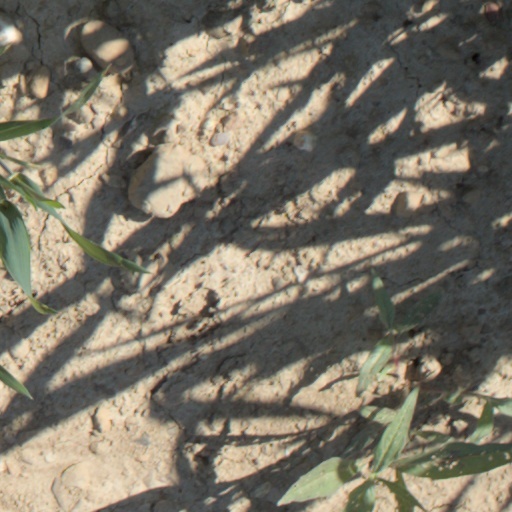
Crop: wheat